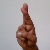
The image shows a hand gesture representing the letter 'R' in Indian Sign Language.